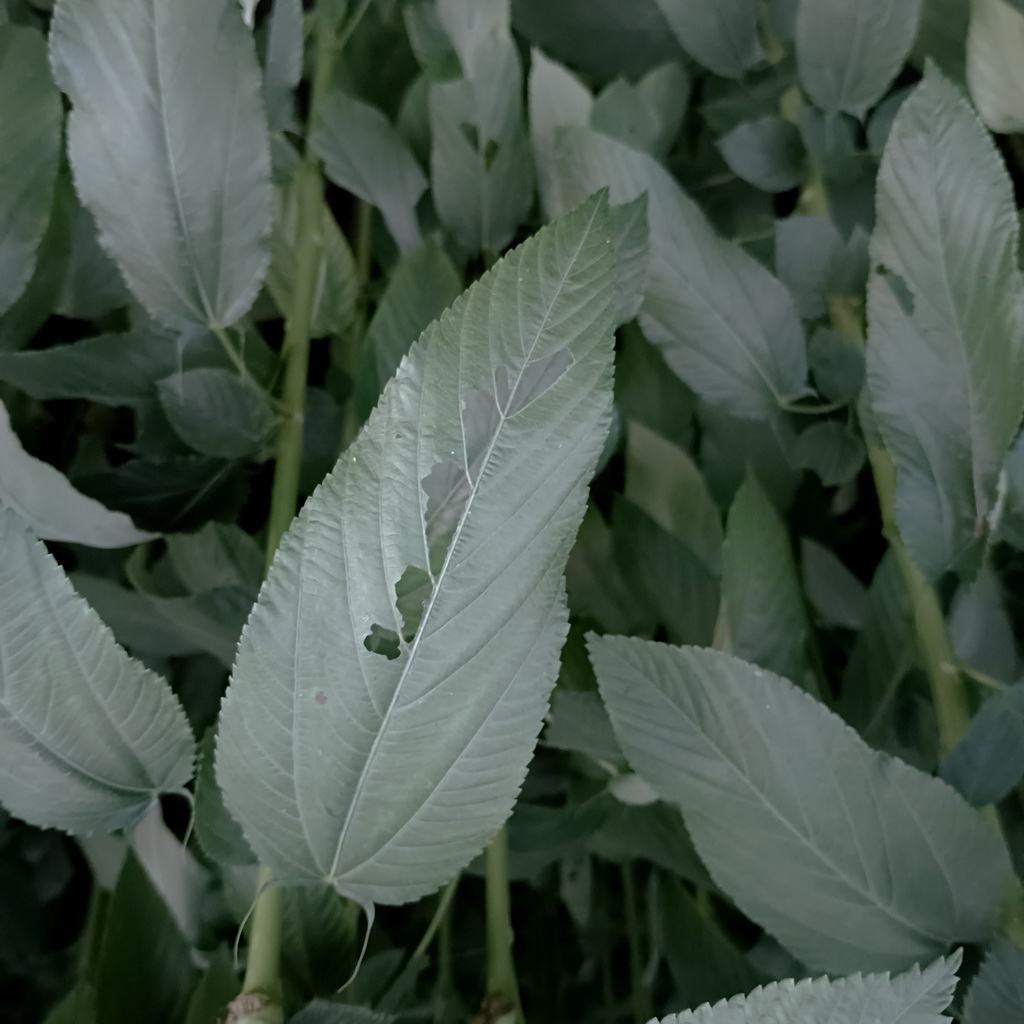
Label: Holed